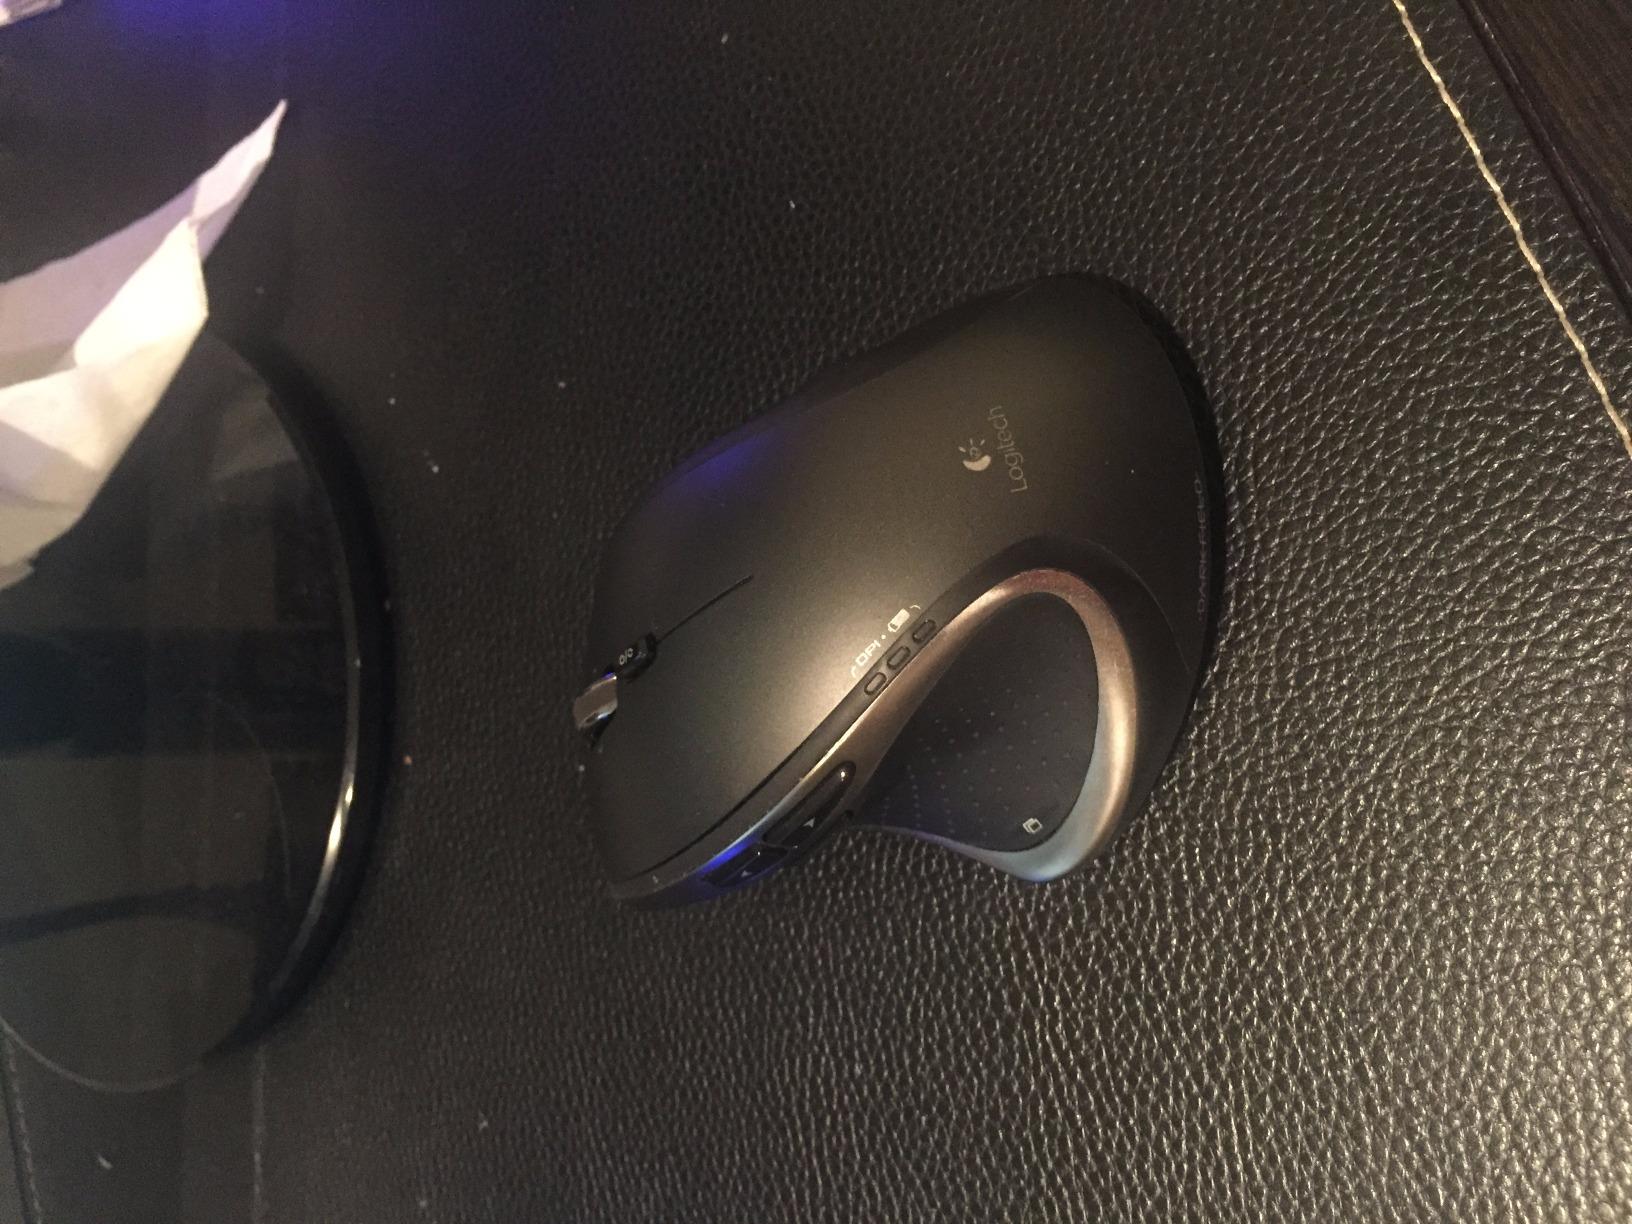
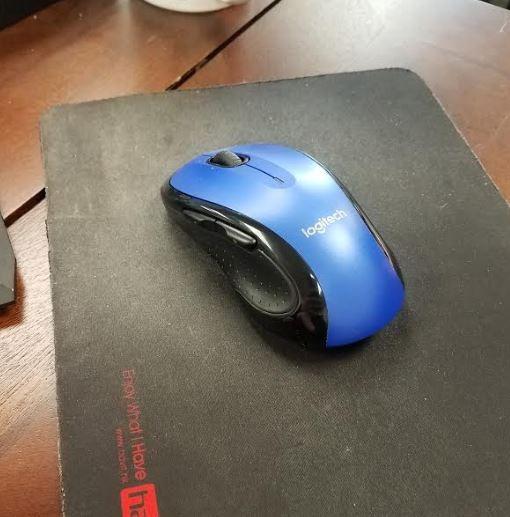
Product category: mouse
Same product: no